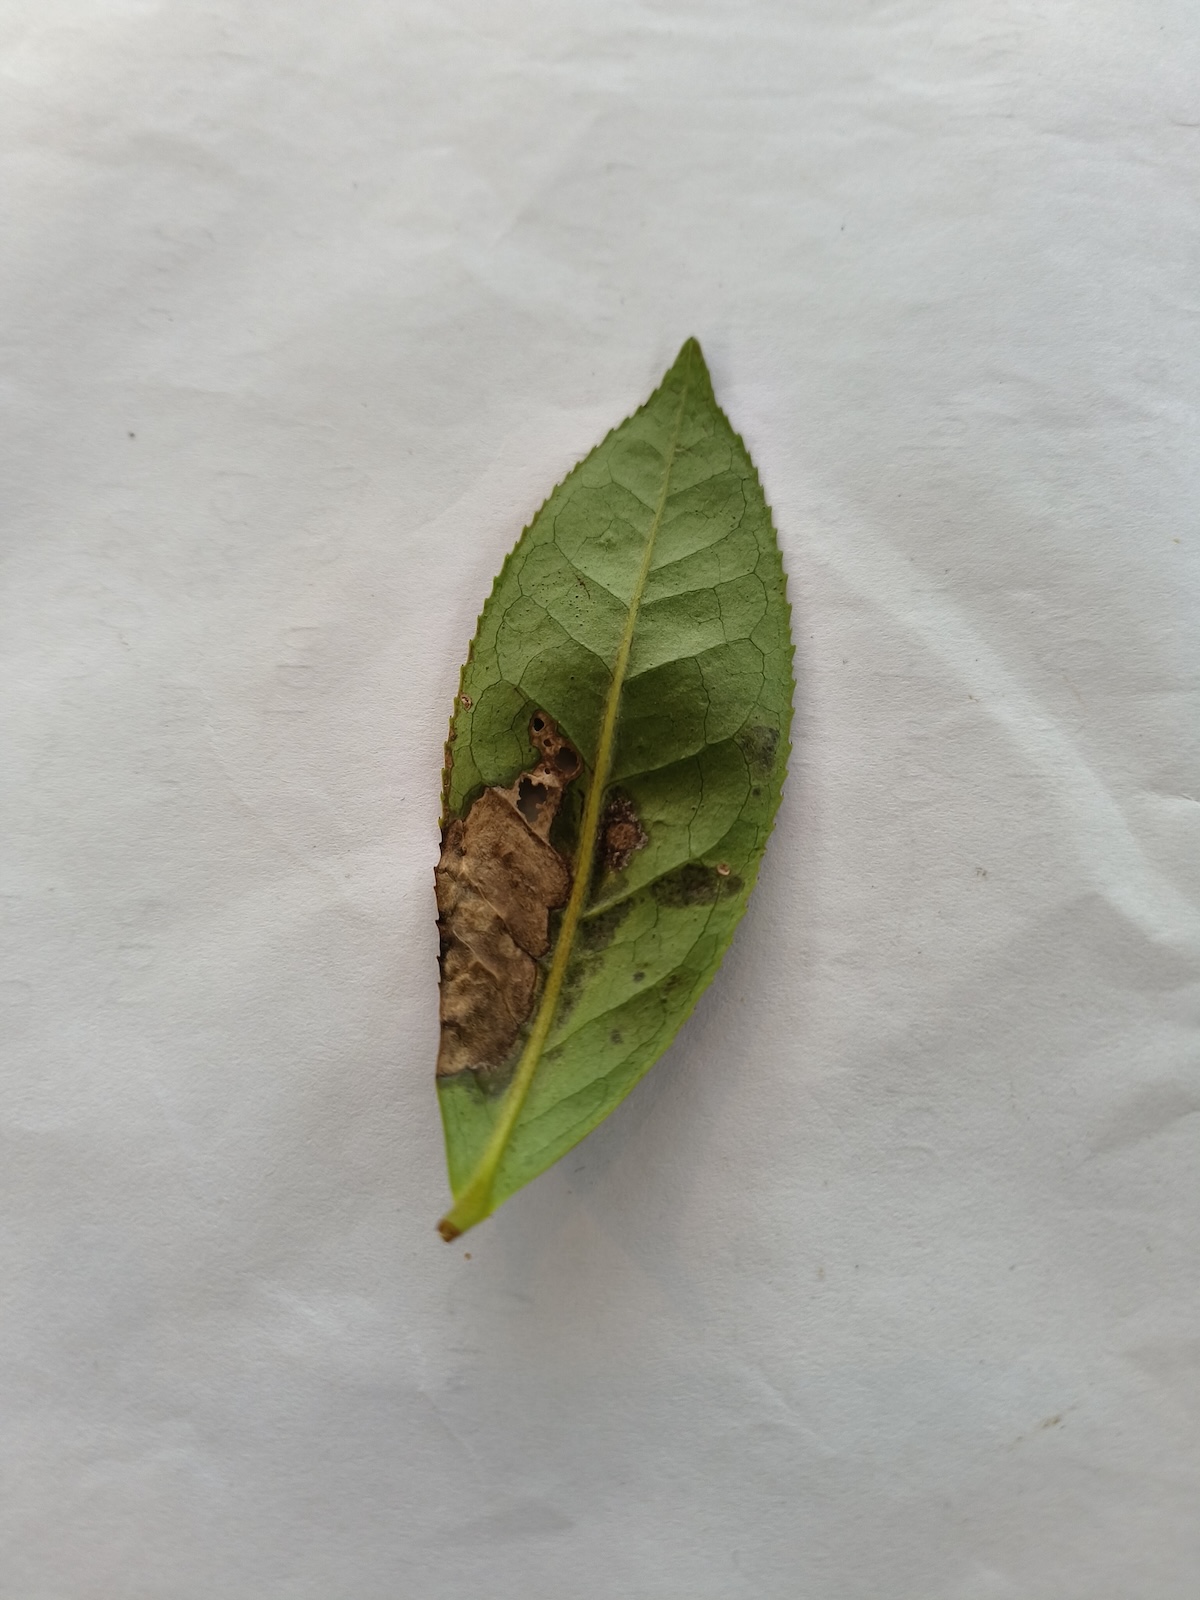
Label: Gray Blight